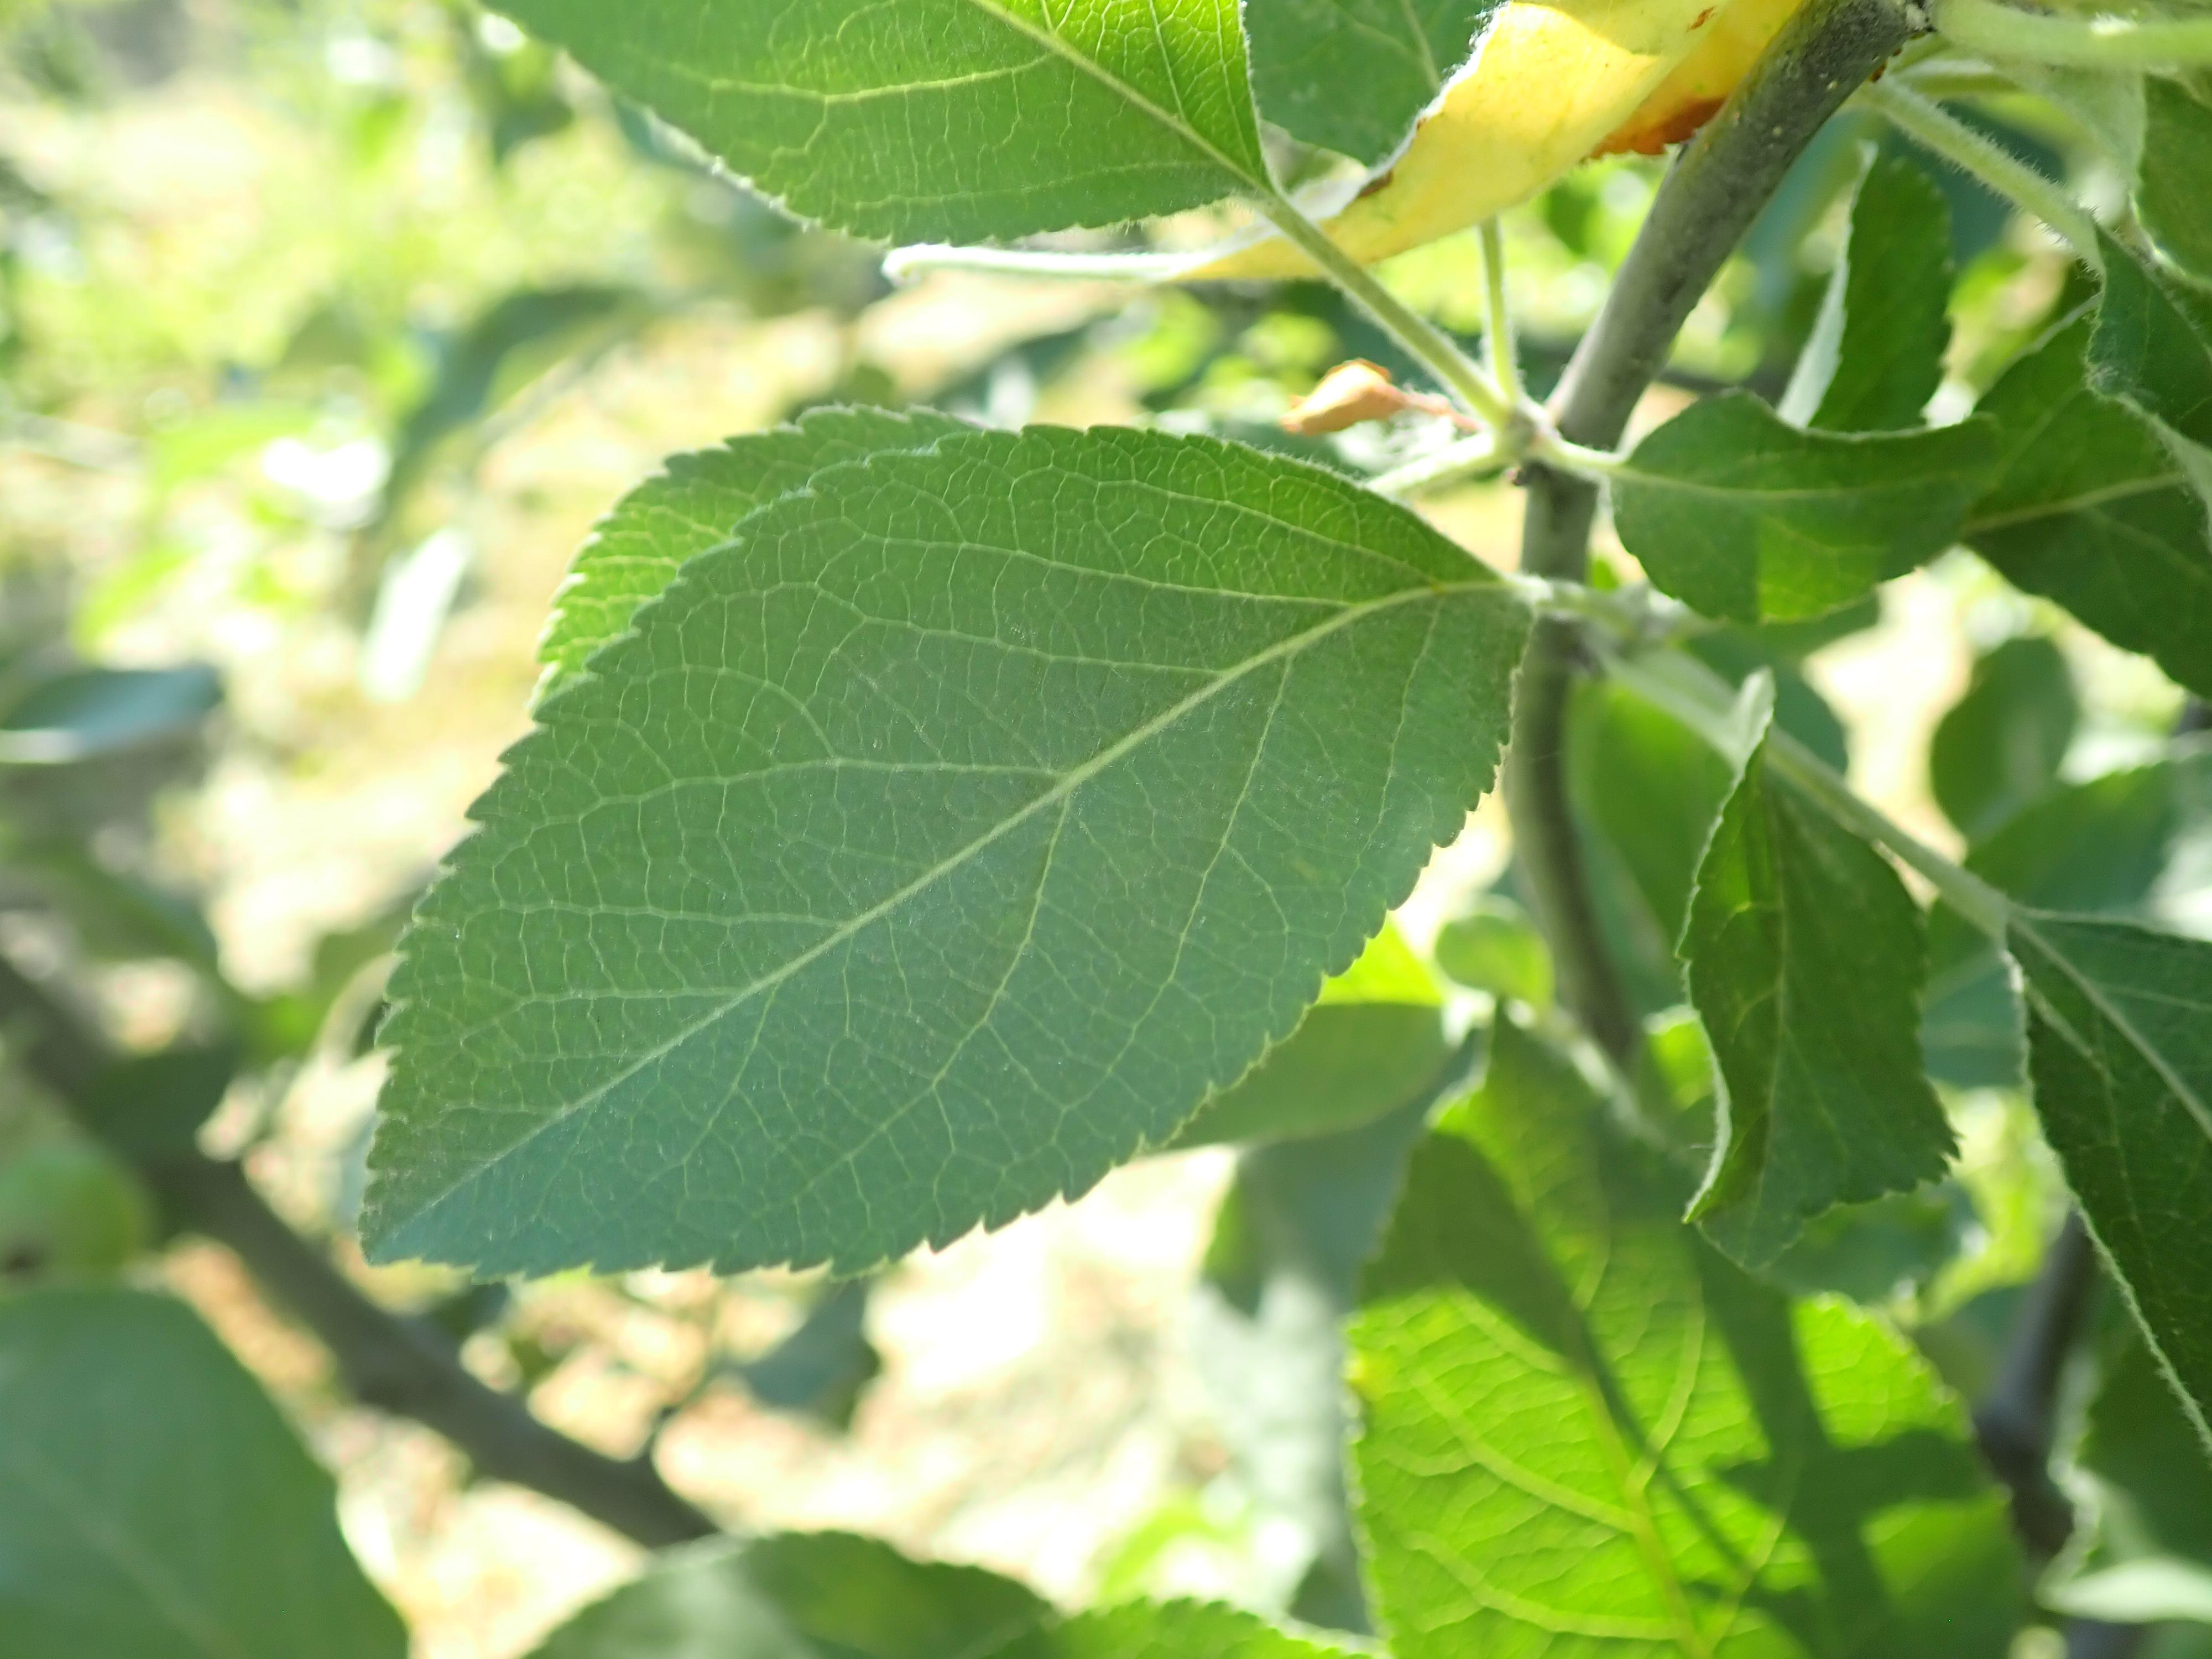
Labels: healthy